Rosenberg Railroad Museum

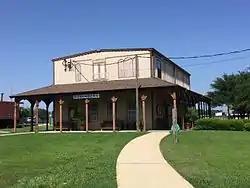
Rosenberg Railroad Museum

The Rosenberg Railroad Museum is a non-profit organization located at 1921 Avenue F, Rosenberg, Texas and maintains exhibits relating to local railroad history.